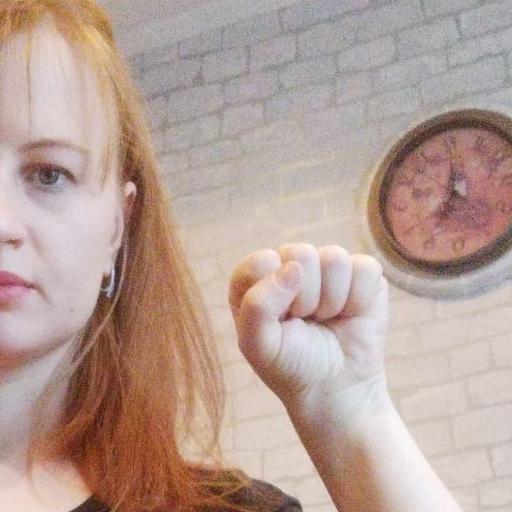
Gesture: fist